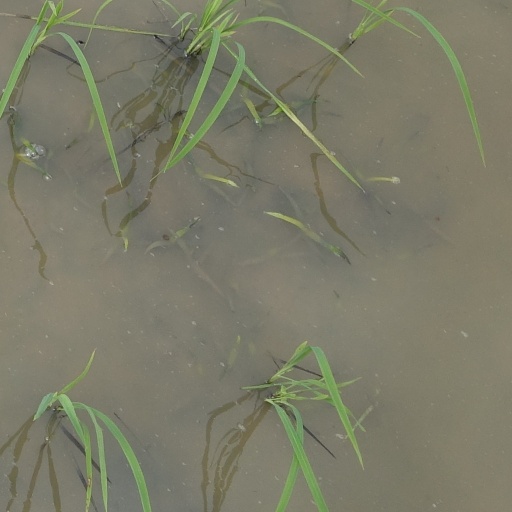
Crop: rice